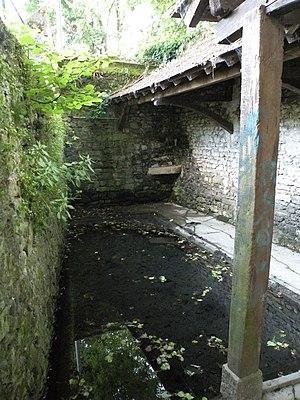
Saint-Cyr-en-Arthies lavoir